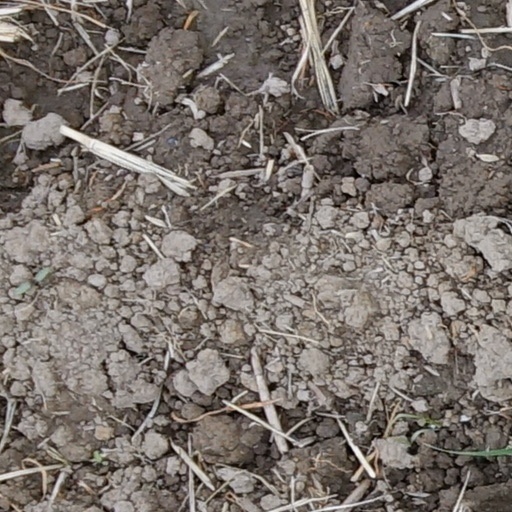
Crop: wheat